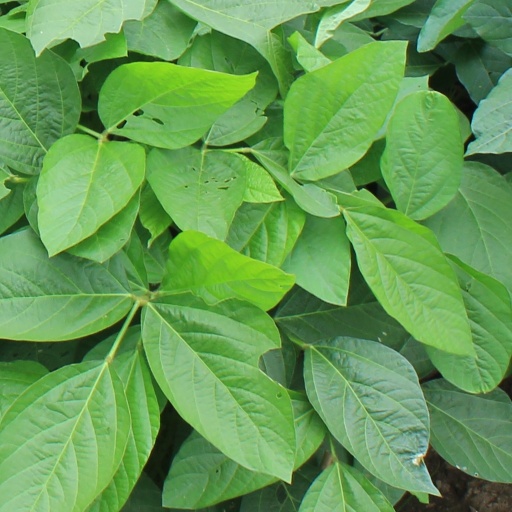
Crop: soybean